Uchida Kuichi

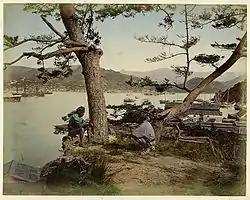
View of Nagasaki Japan, 1872

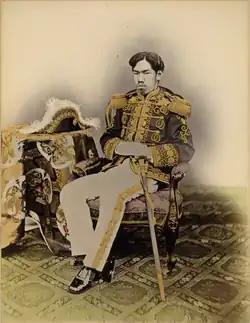
Portrait of the Emperor Meiji by Uchida, 1873. Albumen silver print

Uchida was adopted at the age of 13, following his father's death, by the physician Matsumoto Jun (formerly Matsumoto Ryōjun) (1832–1907), who was at that time studying photography with J. L. C. Pompe van Meerdervoort (1829–1908).